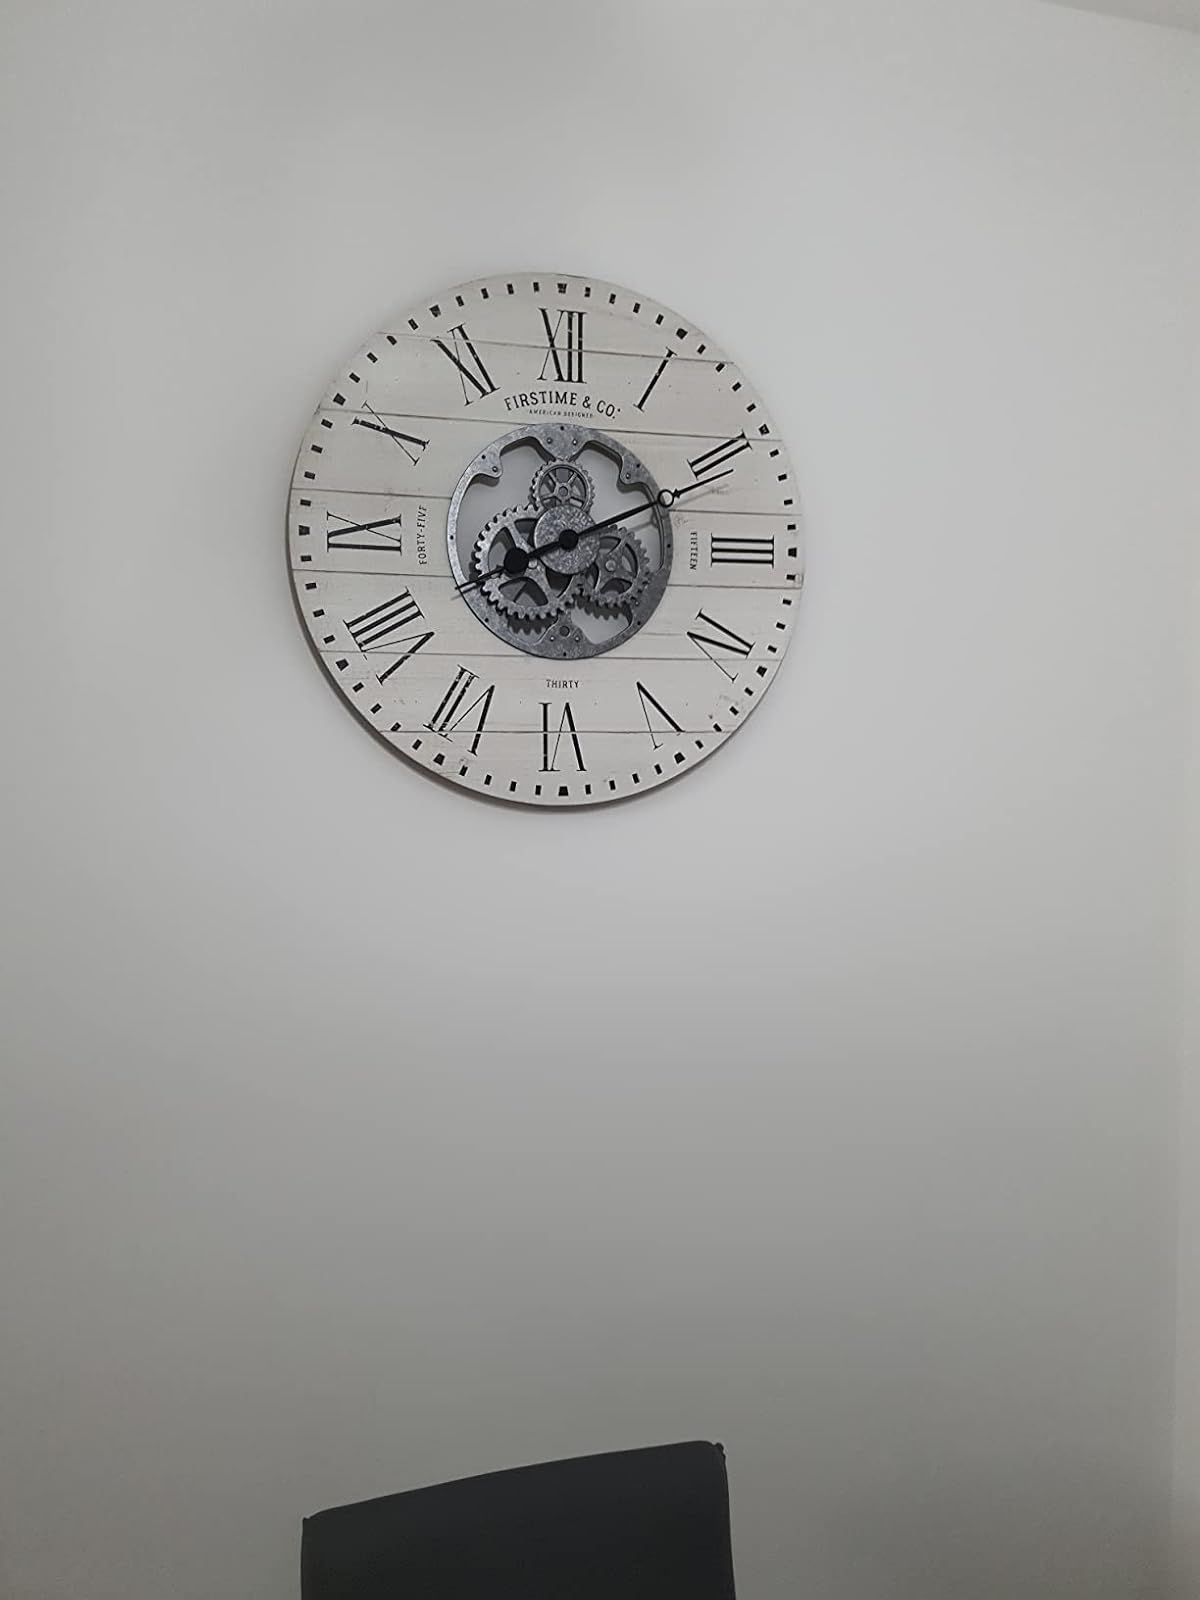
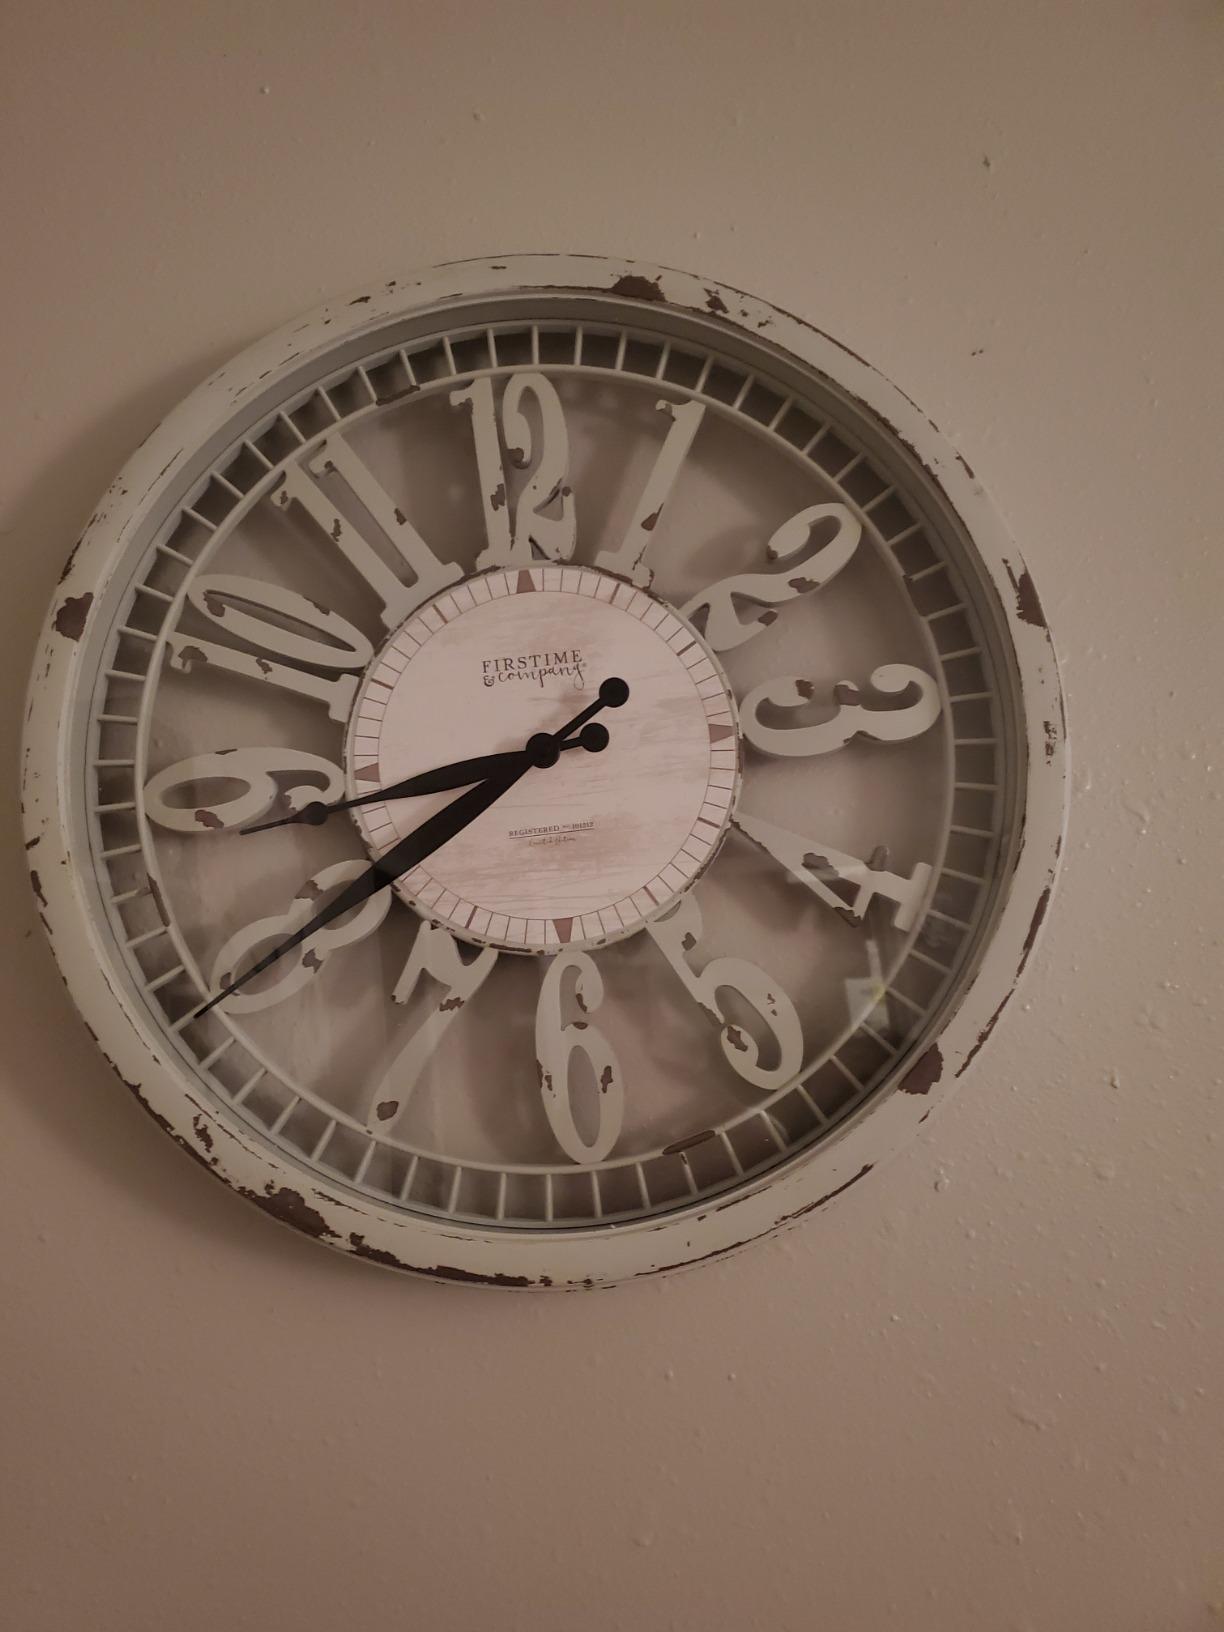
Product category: clock
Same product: no